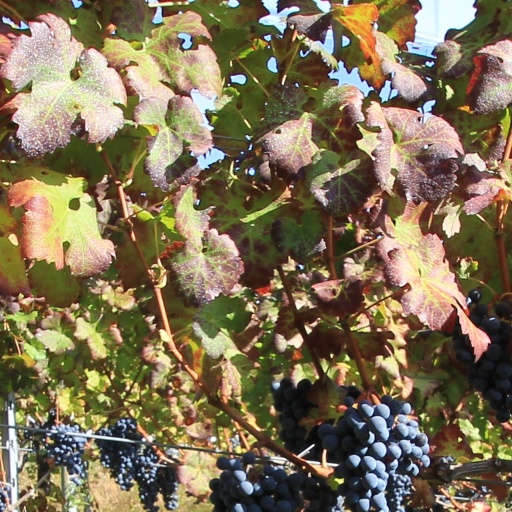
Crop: grape